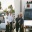
Label: ambulance